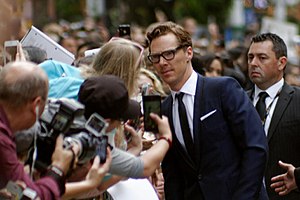
The Imitation Game
The Imitation Game er en amerikansk historisk dramathriller fra 2014, instrueret af Morten Tyldum og med manuskript af Graham Moore, løst baseret på biografien Alan Turing: The Enigma af Andrew Hodges. I filmen følges blandt andet kryptoanalytikerne Alan Turing og Joan Clarkes kamp i Bletchley Park med at dekryptere meddelelser under Anden Verdenskrig. De er spillet af henholdsvis Benedict Cumberbatch og Keira Knightley.